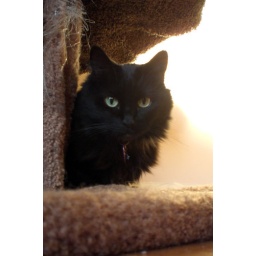
Spain the cat does her little pole-dance routine around the base of her kitty tree. She is &lt;i&gt;ludicrously&lt;/i&gt; cute.